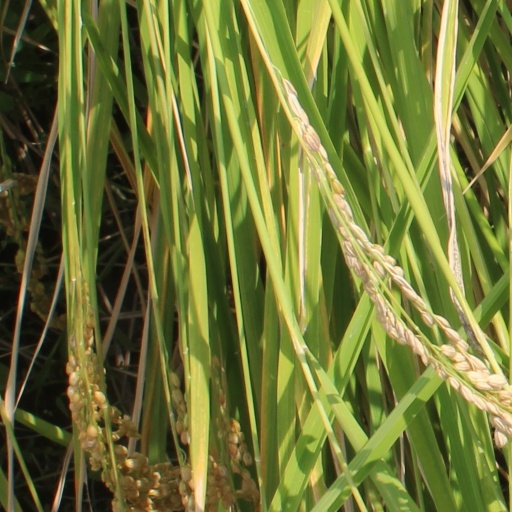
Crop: rice